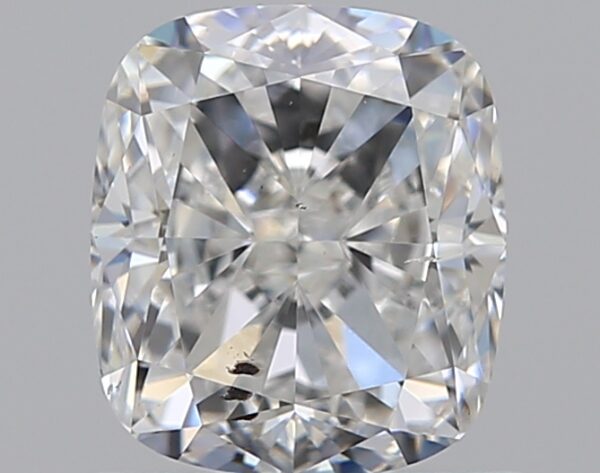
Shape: cushion
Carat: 1
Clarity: SI2
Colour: E
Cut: VG
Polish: EX
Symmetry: EX
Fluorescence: ST
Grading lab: GIA
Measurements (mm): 5.87 x 5.16 x 3.67